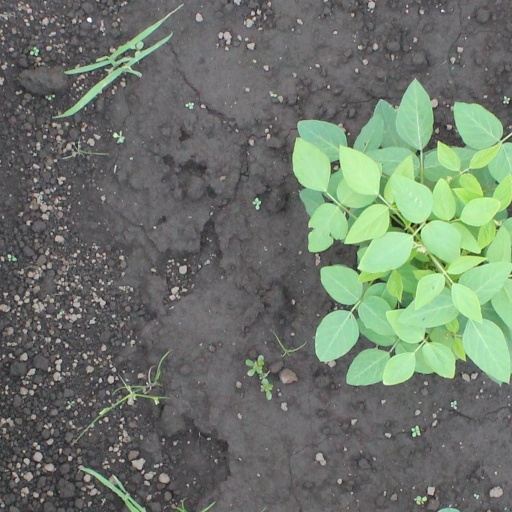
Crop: soybean